Darkwatch

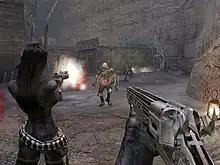
A screenshot of first-person shooter gameplay in "Darkwatch", without the HUD

"Darkwatch" features a reputation system that affects player's abilities in addition to the player character Jericho's starting, neutral vampiric powers of "Blood Shield" (a regenerating force field), "Vampire Jump" (a double jump that can be aborted at any moment) and "Blood Vision" (a system of thermal vision highlighting enemies and objects that also acts as a zoom). Through the game, Jericho is met with multiple choices of a good or evil variety, allowing the player to select morality awarding Jericho new powers, called "Brands", based on the choices he made. The good path powers are "Silver Bullet" (making the player's weapons cause more damage), "Fear" (confusing minor enemies), "Mystic Armor" (an extra shield system) and "Vindicator" (bolts of lightning destroying all nearby enemies). The evil powers are "Blood Frenzy" (granting an immunity to damage and extremely powerful melee attacks), "Turn" (turning undead enemies into allies), "Black Shroud" (stealing life force from nearby enemies) and "Soul Stealer" (destroying nearby enemies and stealing their souls). The powers can be activated for a limited time when the HUD's blood bar, which is fueled through collecting souls of the slain enemies, is completely full. Jericho's health is also restored through collecting the souls.